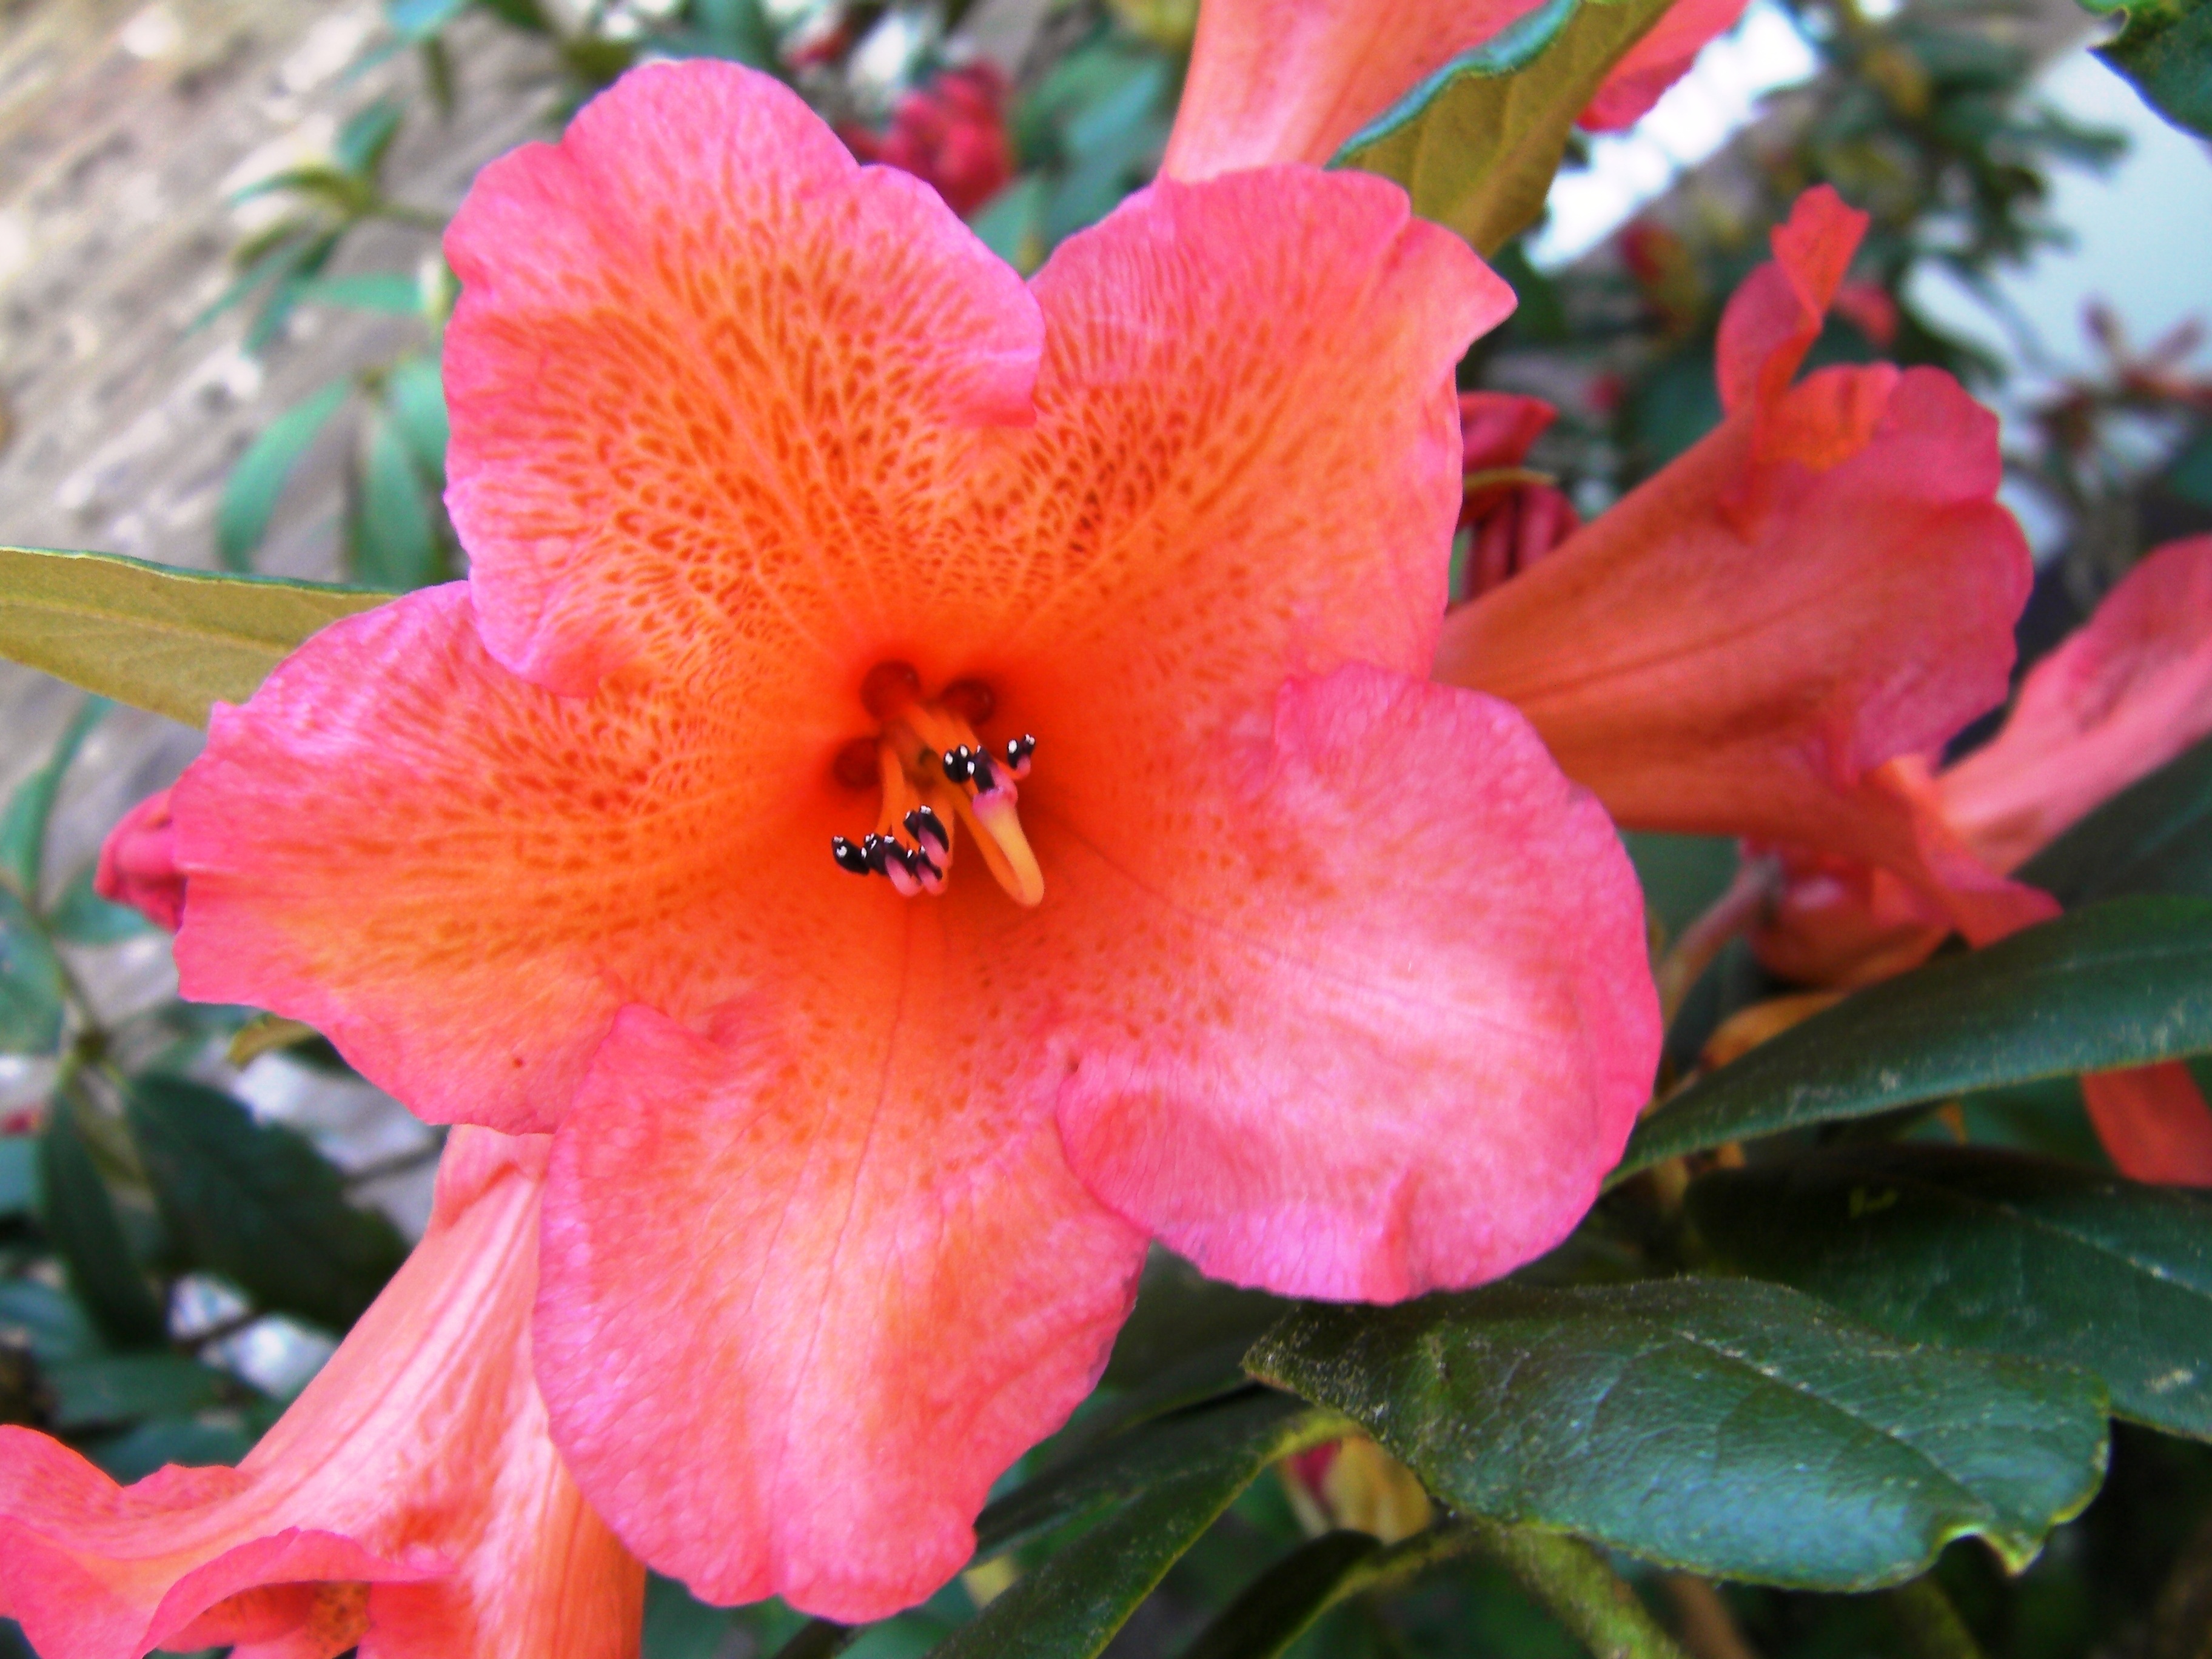
nature, blossom, plant, leaf, flower, petal, bloom, spring, red, botany, blooming, garden, flora, plants, wildflower, flowers, outdoors, shrub, rhododendron, macro photography, flowering plant, land plant, rhododendron ferrugineum